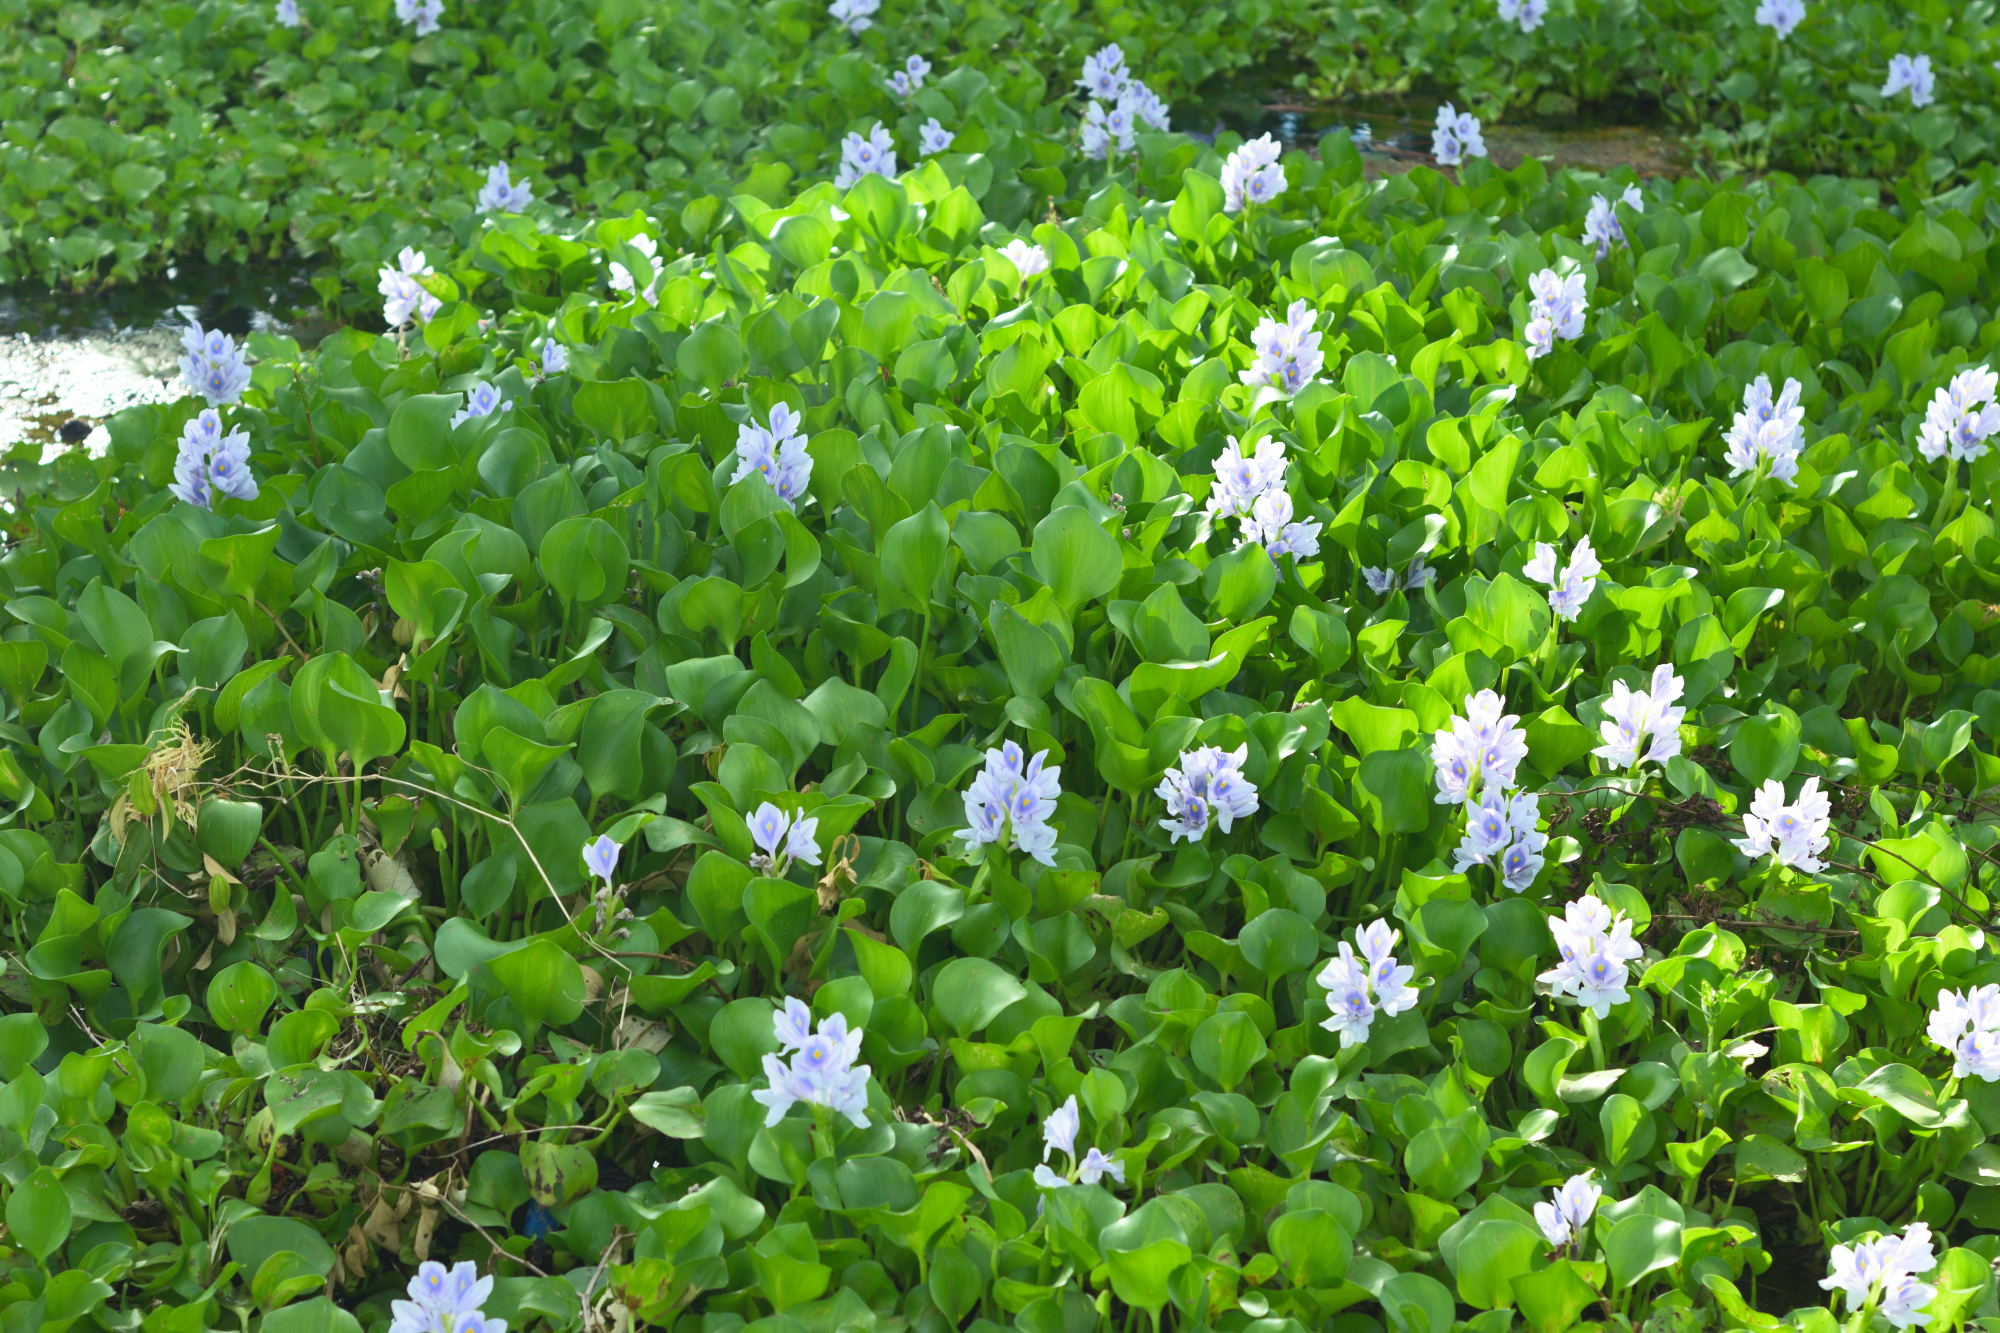
Water Hyacinth - Khurushkul Pond, Bangladesh
Water hyacinth (Eichhornia crassipes) coverage in a freshwater pond near Khurushkul, Cox's Bazar, Bangladesh. Photographed on 9 August 2026 during the monsoon season. Follow-up survey of the pond documented in the June 2026 water lily / water hyacinth dataset.
Location: Khurushkul, Cox's Bazar, Chattogram, Bangladesh
Keywords: water hyacinth, Eichhornia crassipes, invasive aquatic plant, pond, freshwater wetland, monsoon, Bangladesh, Khurushkul, Cox's Bazar, botanical photography, aquatic vegetation, golamrob